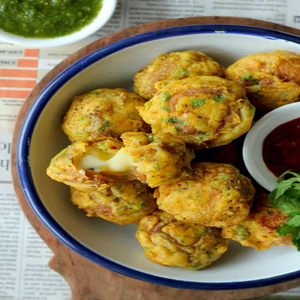
Dish: pakora